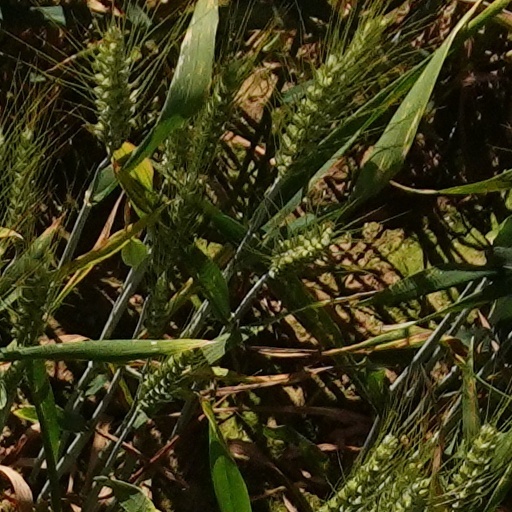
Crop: wheat